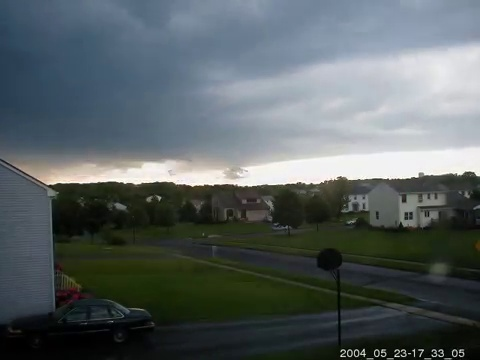
Fire: no
Smoke: no